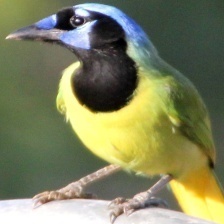
Species: GREEN JAY
Scientific name: CYANOCORAX YNCAS
ImageNet parent category: jay